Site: brandenburg
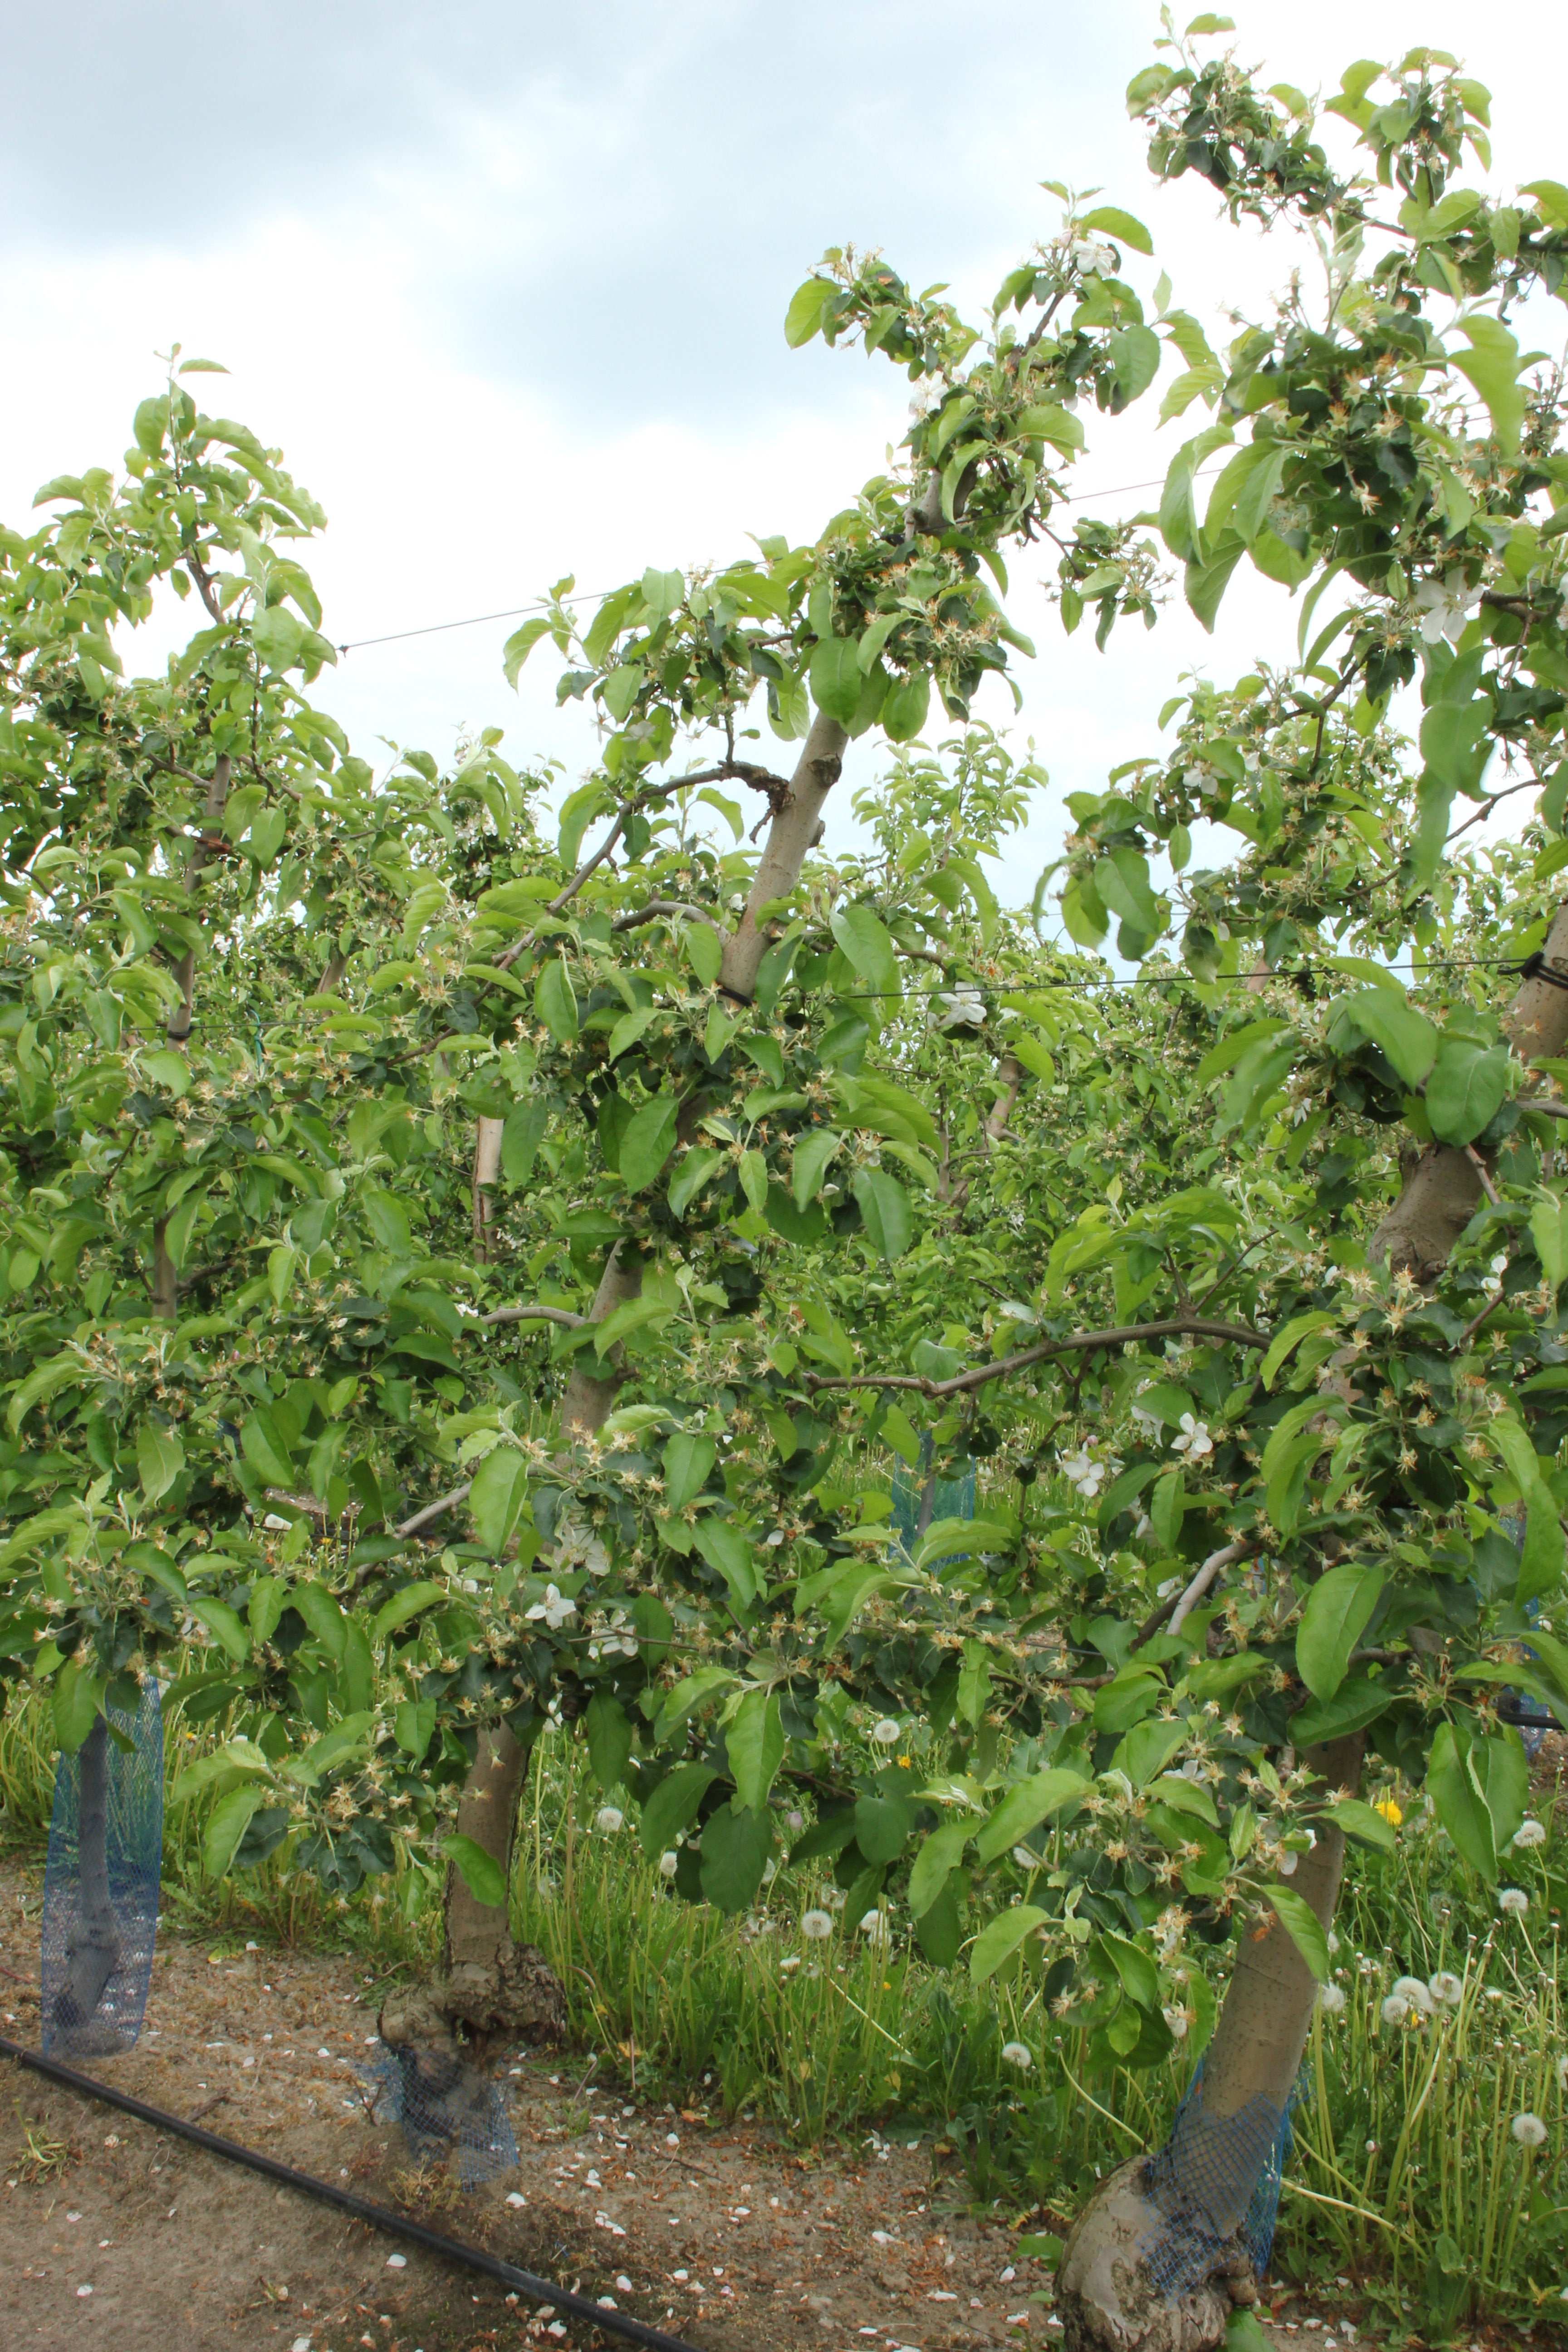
Growth stage (BBCH 67): Flowering